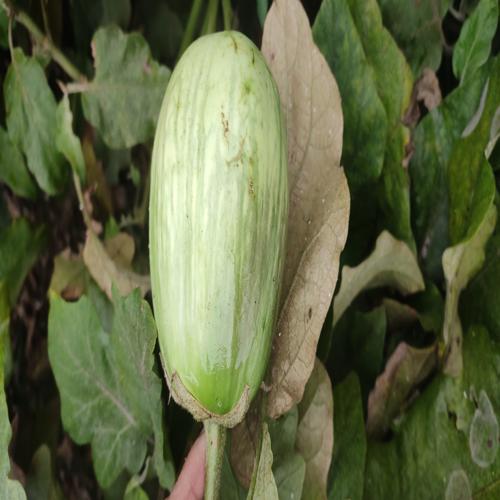
Label: Healty Brinjal